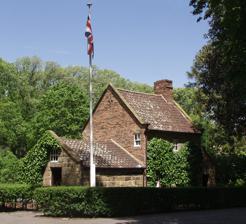
Building: Cooks' Cottage
Country: Australia
Year built: 1755
Cottage museum in Melbourne, Australia Cooks' Cottage Established 15 October 1934 ( 1934-10-15 ) Location Fitzroy Gardens, Melbourne , Australia Coordinates 37°48′52.16″S 144°58′46.02″E / 37.8144889°S 144.9794500°E / -37.8144889; 144.9794500 Website whatson .melbourne .vic .gov .au /things-to-do /cooks-cottage Cooks' Cottage , also known as Captain Cook's Cottage , is located in the Fitzroy Gardens, Melbourne , Australia.   The cottage was constructed in 1755 in the English village of Great Ayton , North Yorkshire , by the parents of Captain James Cook , James and Grace Cook, and was brought to Melbourne in 1934 by the Australian philanthropist Sir Russell Grimwade . It is a point of conjecture among historians whether James Cook, the famous navigator, ever lived in the house, but almost certainly he visited his parents at the house. The inside of the cottage includes centuries-old antiques and is stylised in the way of the 18th century, as are the clothes of the volunteer guides. History In 1933, the owner of the cottage decided to sell it with a condition of sale that the building remain in England. She was persuaded to change "England" to "the Empire", and accepted an Australian bid of £800 (£45,314 or A$ 80,556 in 2023 terms) by Russell Grimwade , as opposed to the highest local offer of £300 (£16,993 or A$30,209 in 2023 terms). The cottage was deconstructed brick by brick and packed into 253 cases and 40 barrels for shipping on board the Port Dunedin from Hull . Cuttings from ivy that adorned the house were also taken and planted when the house was re-erected in Melbourne. Grimwade, a notable businessman and philanthropist, donated the house to the people of Victoria for the centenary anniversary of the settlement of Melbourne in October 1934. The cottage immediately became a popular tourist attraction. In 1978, further restoration work was carried out on the cottage. An English cottage garden has been established around the house, further adding to its period reconstruction. Very few of the items in the house are from the Cook family, but all of the items are representative furnishings of the period. In popular culture The cottage features in two scenes of the 2012 movie Any Questions for Ben? . Gallery See also Stewart Park, Middlesbrough – site of the cottage where Captain James Cook was born. References